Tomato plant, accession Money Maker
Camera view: tilt-top (135 deg); turntable rotation: 300 degrees
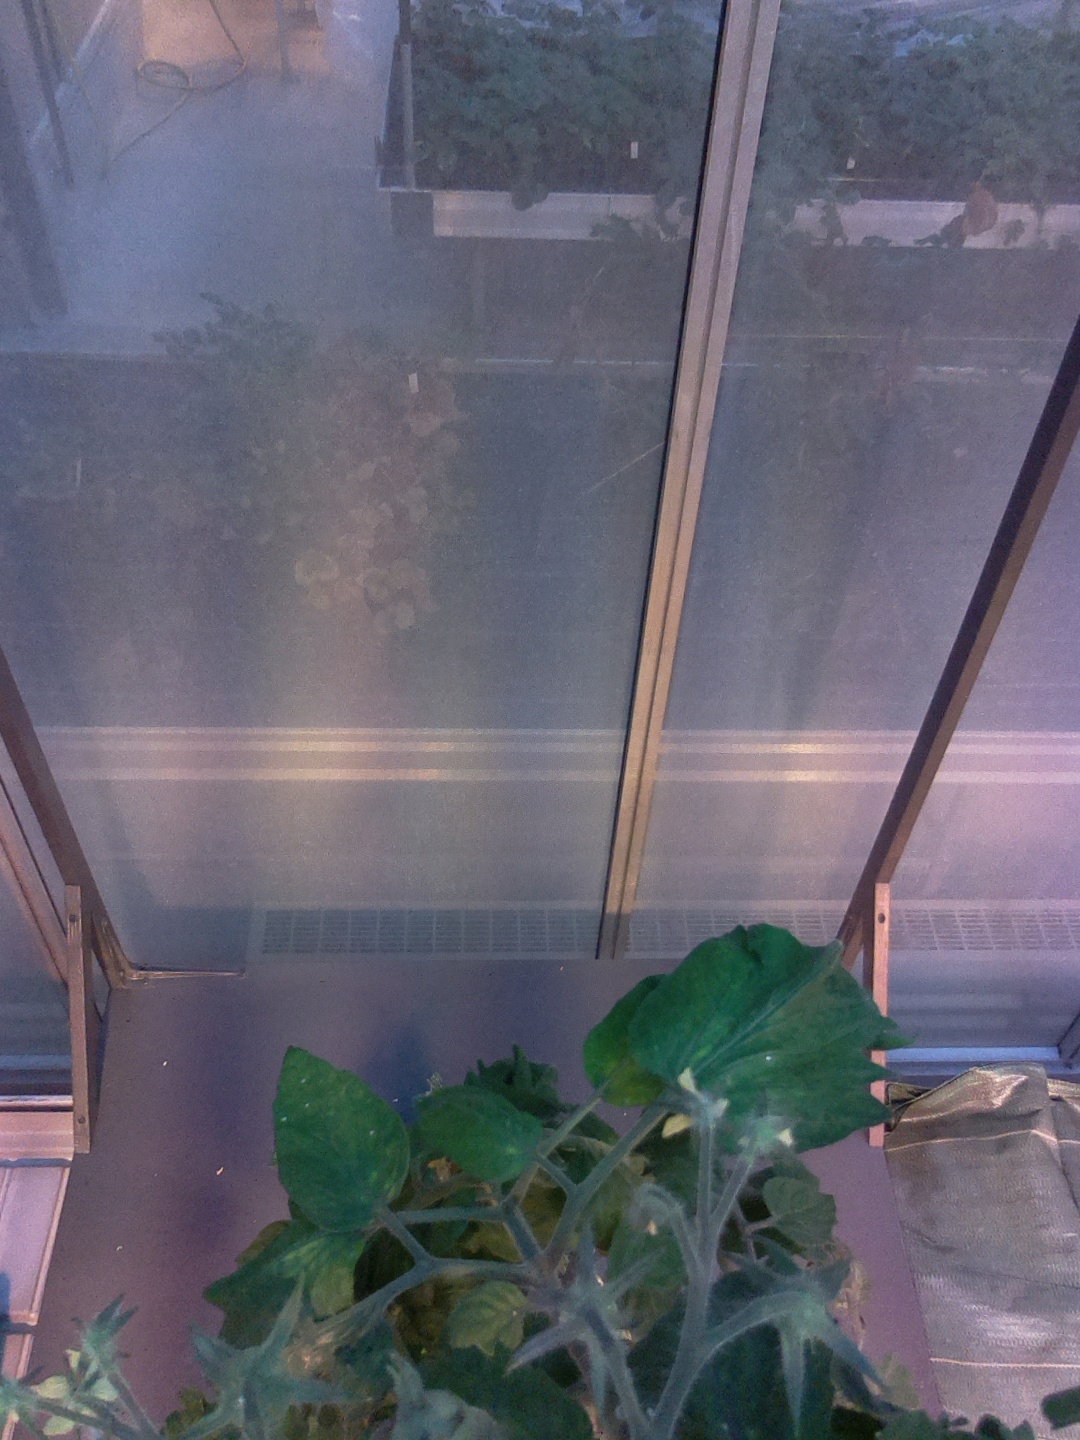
BBCH growth stage 71: 10%-20% of final fruit size